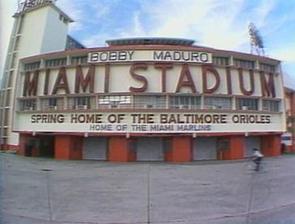
Building: Miami Stadium
Country: United States of America
Year built: 1949
Baseball stadium in Miami, Florida For the 2026 FIFA World Cup stadium called "Miami Stadium" by FIFA, see Hard Rock Stadium . Miami Stadium Full name Bobby Maduro Miami Stadium (1987–2001) Location 2301 Northwest 10th Avenue, Miami, Florida 33127 Coordinates 25°47′57″N 80°12′40″W / 25.79907°N 80.210978°W / 25.79907; -80.210978 Owner José Manuel Alemán (1949–50) José Braulio Alemán (1950–58) City of Miami (1958–99) St. Martin Affordable Housing Inc. (1999–2001) Capacity 13,000 Field size Left – 330 ft. Center – 400 ft. Right – 330 ft. Surface Grass Construction Opened August 31, 1949 Demolished 2001 Construction cost US$2.2 million Tenants Miami Sun Sox ( FIL ) (1949–54) Brooklyn / Los Angeles Dodgers ( NL ) (spring training) (1950–58) Miami Marlins ( IL ) (1956–60) Baltimore Orioles ( AL ) (spring training) ( 1959 – 1990 ) Miami Marlins/Orioles ( FSL ) (1962–88) Miami Amigos ( IAL ) (1979) Gold Coast Suns ( SPBA ) (1989/1990) Miami Dade Community College Wolfson Campus (1970-1996) Miami Stadium , later officially known as Bobby Maduro Miami Stadium , was a baseball stadium in Miami, Florida . It was primarily used as the home field of the Miami Marlins minor league baseball team, as well as other minor league teams. It opened in 1949 and held 13,500 people. View of the stadium in the 1950s The stadium was located on the block bounded by Northwest 23rd Street (south – first base), Northwest 10th Avenue (west – third base), and Northwest 8th Avenue (east – right field), with an open area behind left field extending about a block north. A distinguishing feature of the ballpark was a high arched cantilever -type roof over the grandstand, in contrast to the typical styles of either flat and slightly sloping, or peaked like a house. This design enabled the ballpark to have a roof that covered most of the seating area without any posts blocking the spectators' view. Al López Field in Tampa employed a somewhat similar design with a less dramatic curve and less coverage. It was the spring training home of the Brooklyn / Los Angeles Dodgers from 1950 to 1958 (for most of their "A" games). The Dodgers played their first game as the Los Angeles Dodgers at the ballpark when they opened their 1958 spring training schedule against the Phillies on March 8, 1958, in front of 5,966 fans. It was used during the spring by the Baltimore Orioles from 1959 to 1990. At the time of its construction, Miami Stadium was remarkably modern and well-appointed, although in time it would be surpassed by later designs. Inside view of stadium in 1950s On June 6, 1958, Orioles president James Keelty Jr. reached agreement with Miami Marlins president George B. Storer to move the Orioles spring training home from Scottsdale, Arizona to Miami Stadium for the 1959 spring training season. On May 25, 1990, the Orioles announced that the team would move their spring training home games from Miami Stadium to Bradenton and Sarasota in 1991. The Orioles had trained at Twin Lakes Park in Sarasota prior to spring games in 1989 and 1990. The Miami City Commission voted unanimously in favor of the renaming in February 1987, and the ceremony took place the following month. The ballpark became known officially as Bobby Maduro Miami Stadium in honor to the famous Cuban baseball entrepreneur Bobby Maduro . Said Maduro's widow Marta to herself, "Gordo (fat one), they finally know who you are." Historic marker placed at site of Miami Stadium on December 16, 2017, at the current Miami Stadium Apartments in Miami's Allapattah neighborhood The City of Miami had proposed razing the stadium and selling the property for warehouses. But a sale price of $1.6 million plus demolition cost of $725,000, scared away would-be developers. The City rezoned the property in 1998 for housing. St. Martin Affordable Housing Inc. purchased the 12.6-acre (51,000 m 2 ) property from the City of Miami for $2.1 million in 1999 to raze the stadium and build a rental housing project. A large apartment complex (called The Miami Stadium Apartments) now stands where the stadium was. Estadio Quisqueya , in Santo Domingo , Dominican Republic (inaugurated in 1955), is an almost exact replica of the stadium. A PBS documentary, White Elephant: What Is There To Save? , was produced in 2007 about the stadium's history. In 2017, Abel Sanchez, a Miami native, created a GoFundMe page which raised $2,500 to get a historical marker for the site. The Florida Department of State's State Historical Marker Council reviewed and ultimately approved the application. References